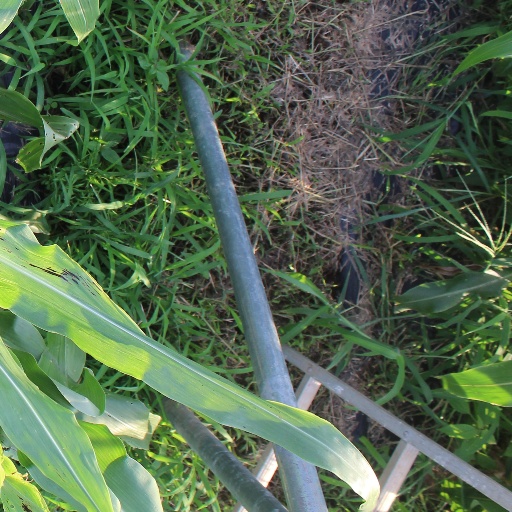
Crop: sorghum